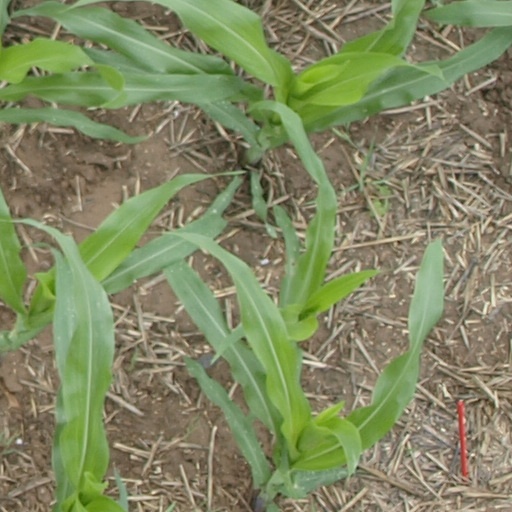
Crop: maize; corn